Susan Wakil

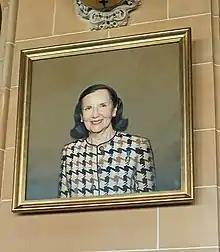
Portrait of Susan Wakil by Tsering Hannaford, in the MacLaurin Hall, the University of Sydney

The Wakils were generous philanthropists throughout their careers, providing significant support to Opera Australia, the Art Gallery of New South Wales, St Vincent’s Hospital and the Sydney Jewish Museum, to a variety of educational, arts and charity organisations and regularly appearing in the social pages of many newspapers and magazines. For many years Wakil enjoyed a busy social calendar which included countless hours of charity work. She joined the Black and White Committee in 1971 and was made Vice President in 1980, a position she held for the rest of her life. The Susan and Isaac Wakil Foundation was established in 2014.